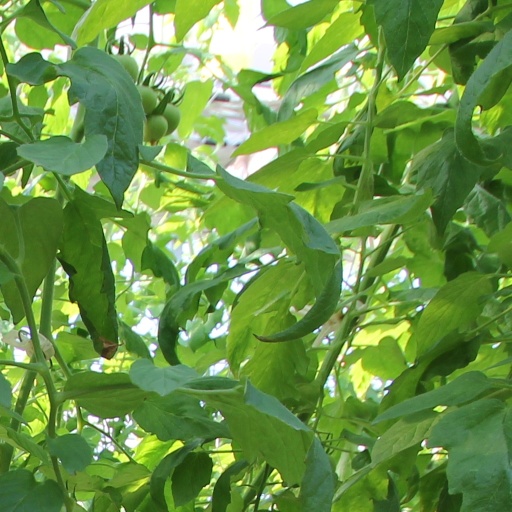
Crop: tomato